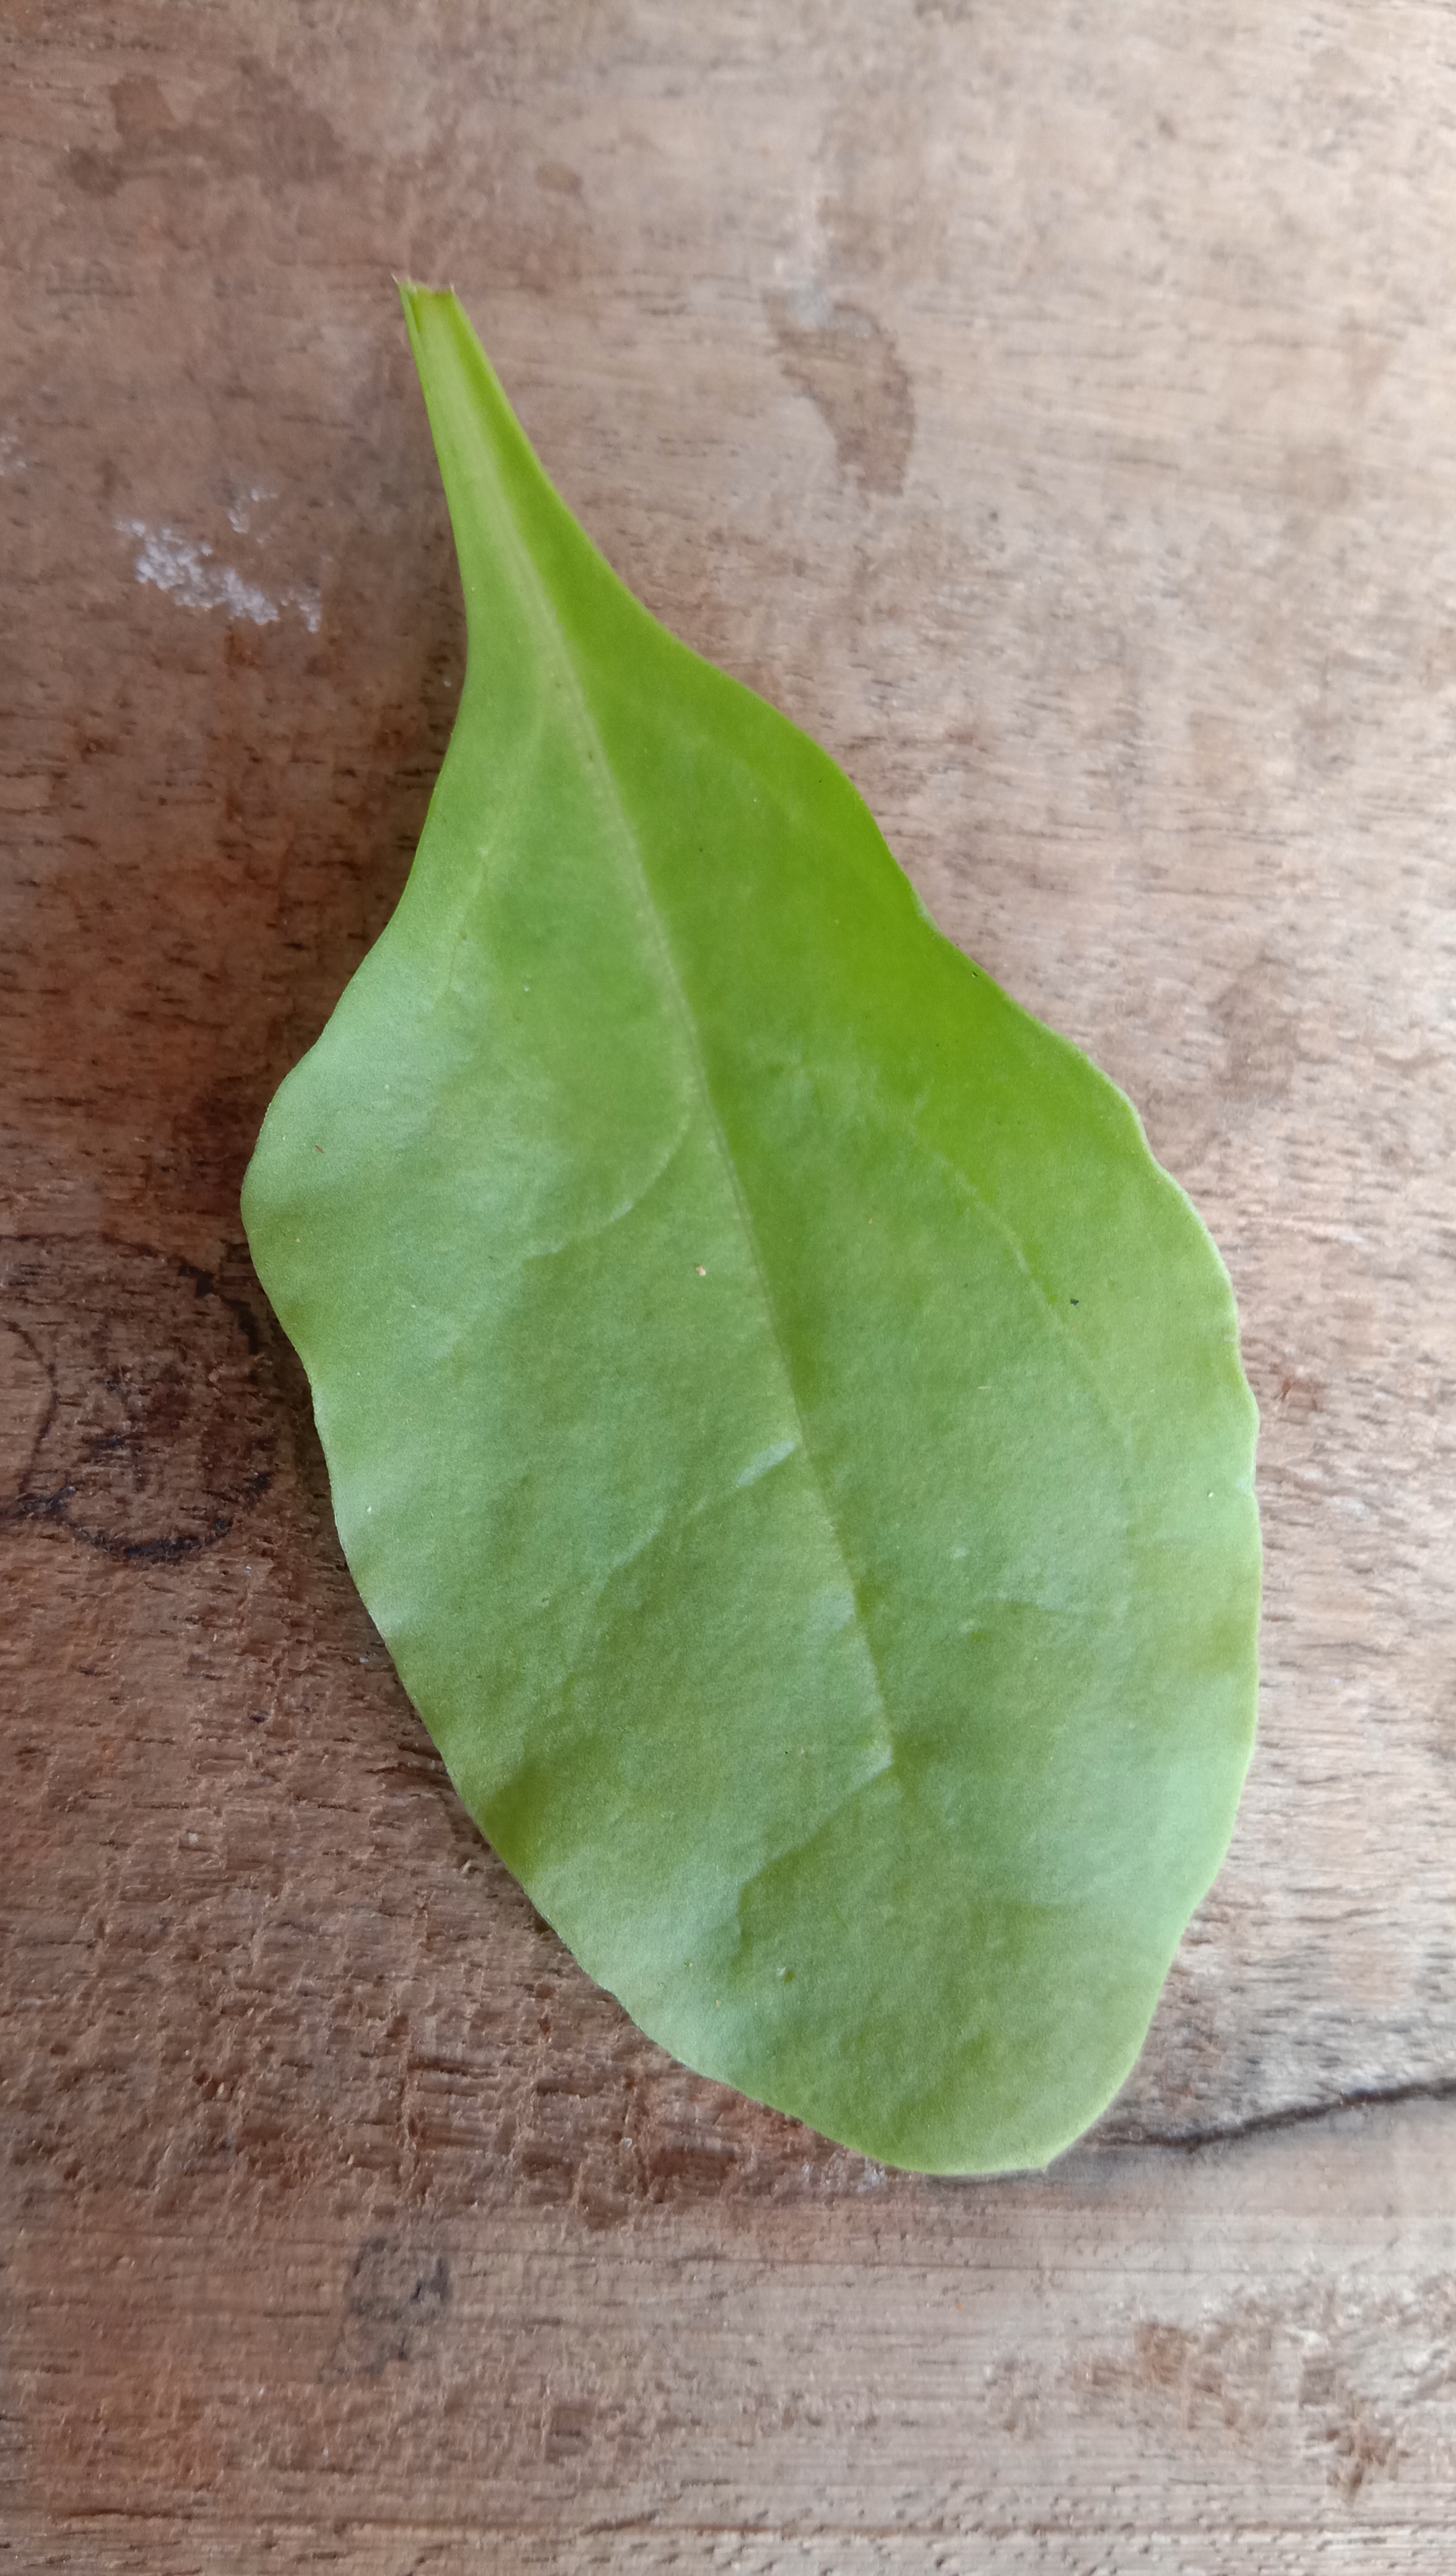
Plant: Palak(Spinach)